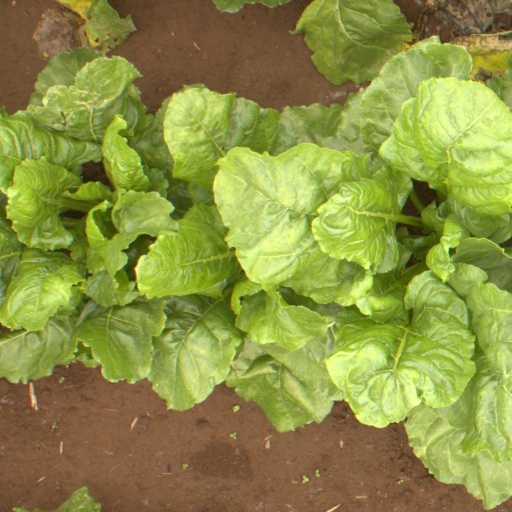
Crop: sugar beet